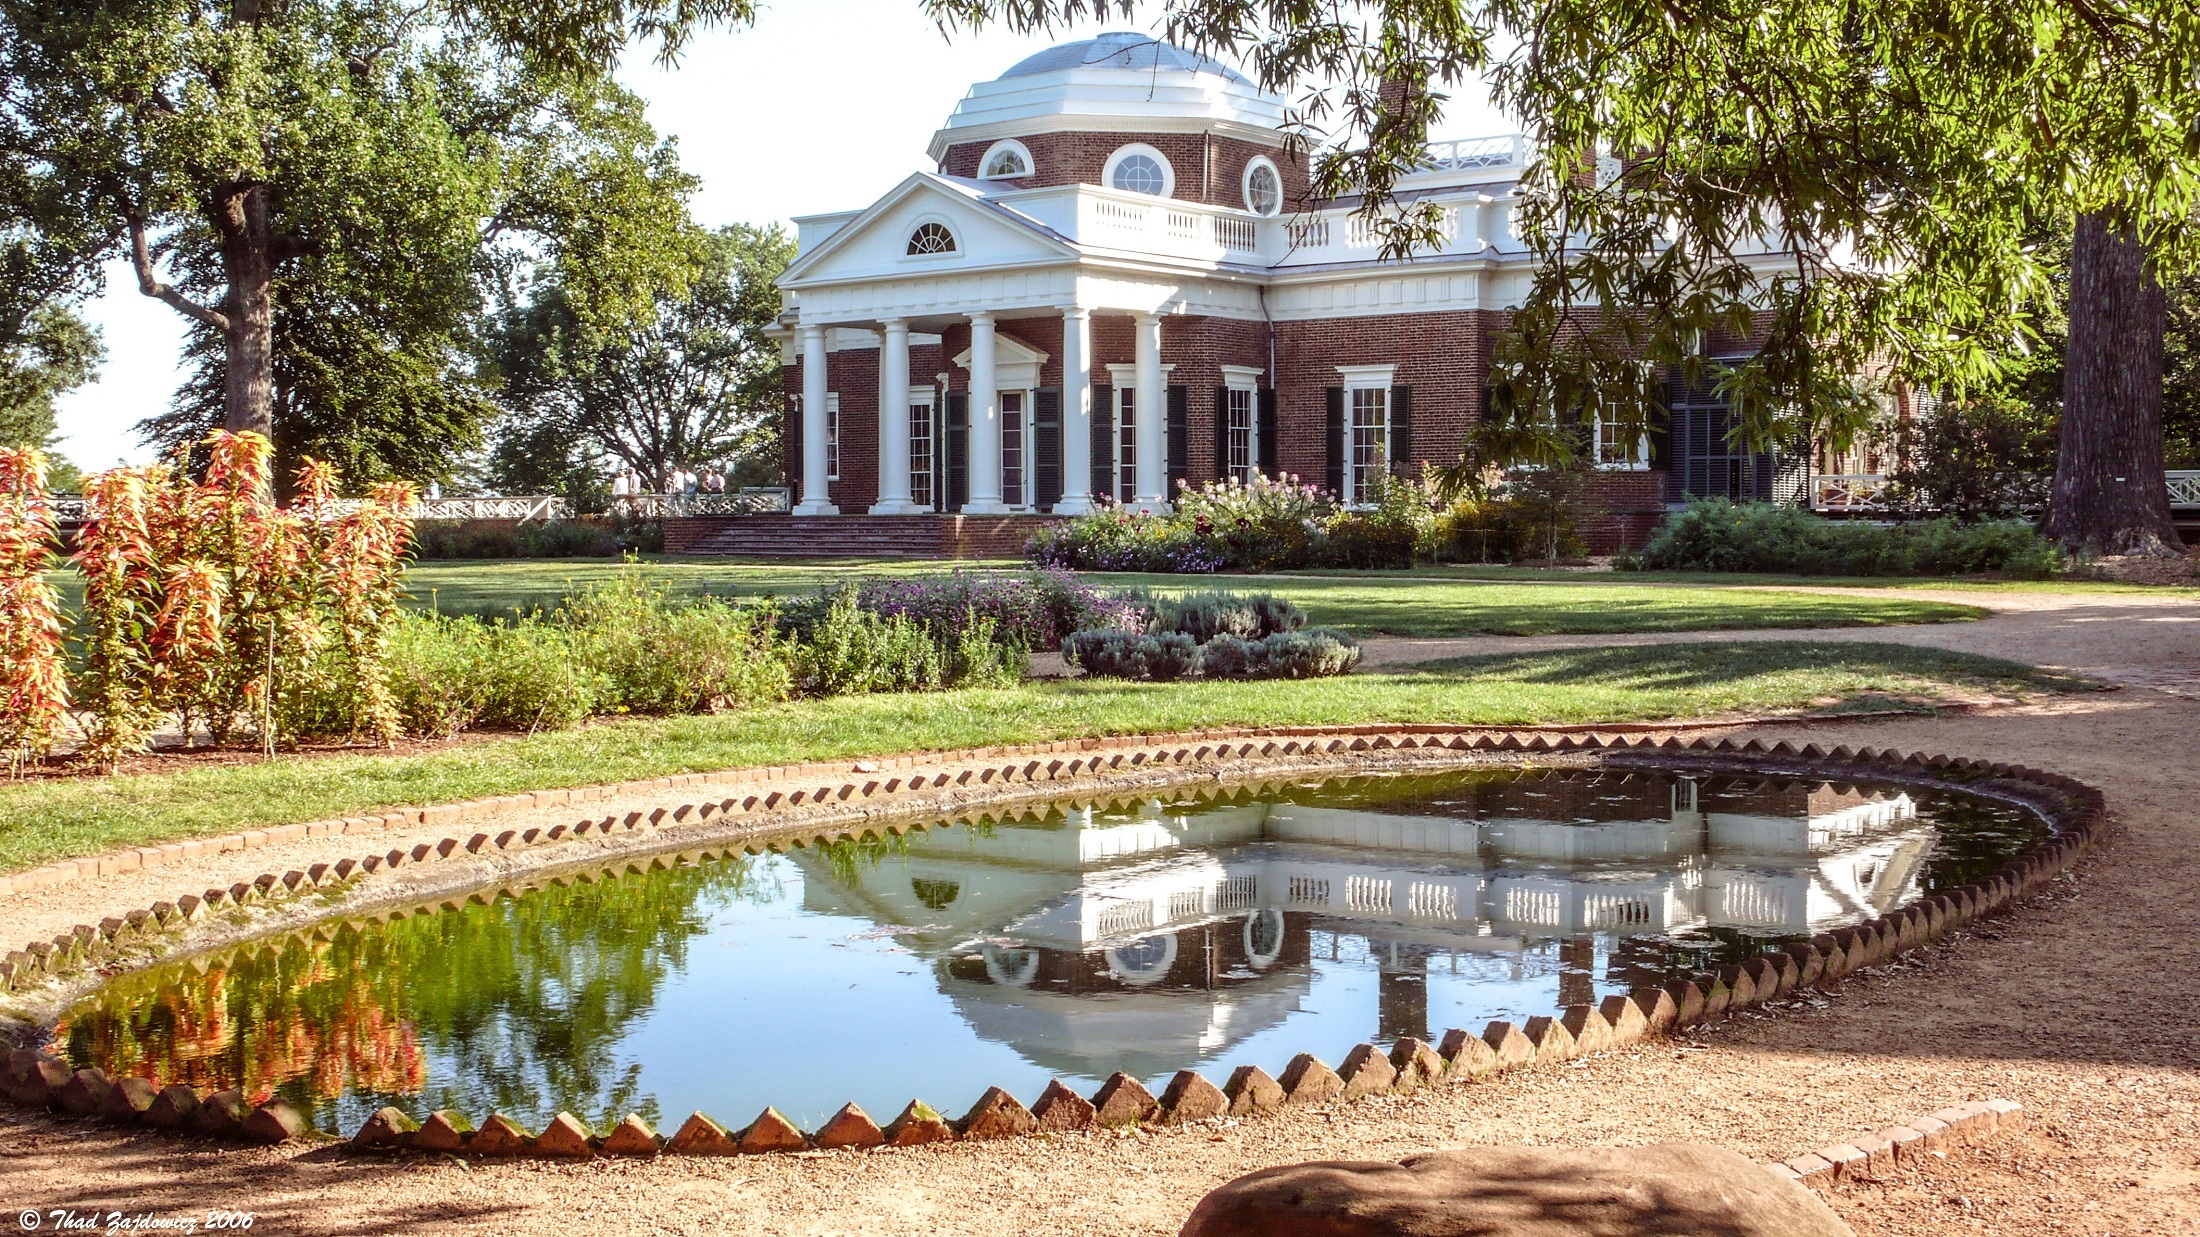
landscape, architecture, lawn, mansion, building, palace, home, monument, tourist, plaza, usa, landmark, attraction, historic, garden, president, resort, famous, historical, botanical garden, estate, monticello, virginia, thomas jefferson, reflecting pool